Oxford Bus Company

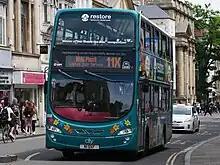
An Oxford Bus Company bus in the livery of 2022 Brand the Bus winner 'Restore'

Since 2018, Oxford Bus Company has run an annual initiative named 'Brand the Bus', in which local charities and causes in Oxford submit designs for a charitable all-over advertisement to be applied to an Oxford Bus Company double-decker bus for a two-year period. The top ten designs are voted on by the general public before being submitted by an internal judging panel to select an overall winner. Two organisations that had advertised on Oxford Bus Company buses in 2018 prior to the initiative being launched were Oxford Pride and the Oxfordshire Prostate Cancer Support Group.